A. J. Ellis

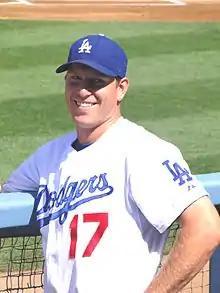
Ellis with the Los Angeles Dodgers

Andrew James Ellis (born April 9, 1981), is an American former professional baseball catcher who is currently a special assistant to the general manager in the front office of the San Diego Padres. Ellis played in Major League Baseball (MLB) for the Los Angeles Dodgers, Philadelphia Phillies, Miami Marlins, and the Padres, before retiring following the season.